Boston Hotel Buckminster

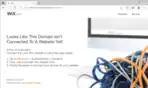

Kenmore Station, a subway stop on the Green Line that also has an above-ground bus terminal, is located on an adjacent city block and is the hotel's closest MBTA station.